Answer in natural language. Considering the relative positions, where is Doorway with respect to dark frame red plaid blanket bed? Choose between the following options: above or below
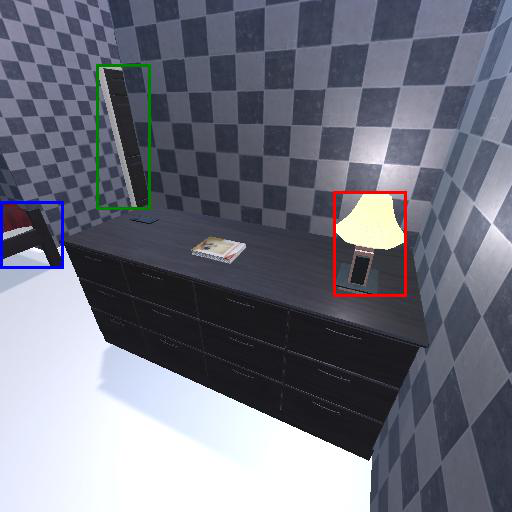
<answer>above</answer>